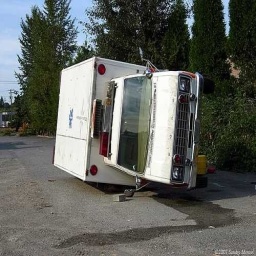
Label: ambulance